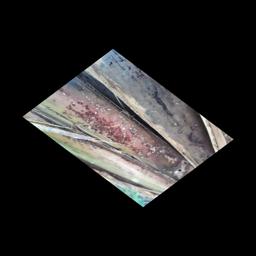
Label: PSEUDOSTEM WEEVIL